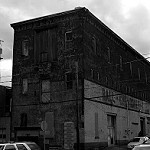
Scene: Outdoor